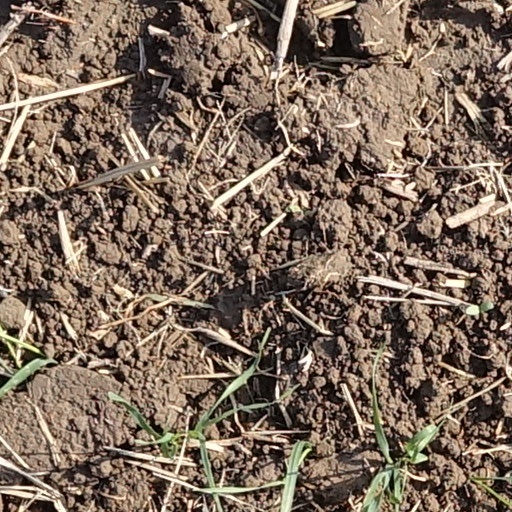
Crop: wheat